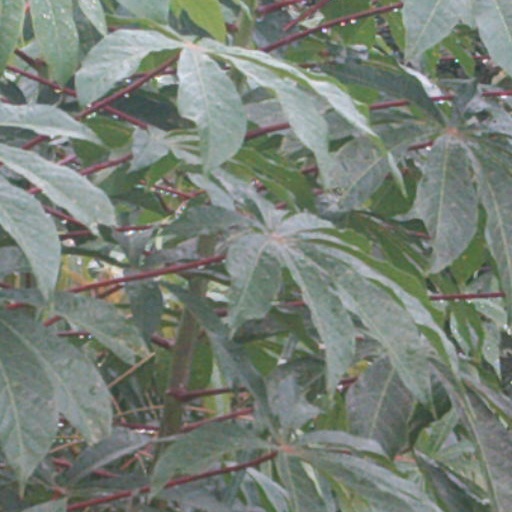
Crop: cassava